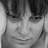
Emotion: sad